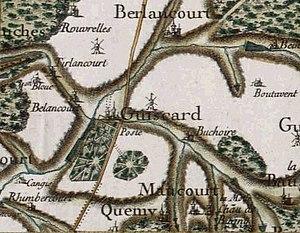
Carte de Cassini de Guiscard
Guiscard est une commune française située dans le département de l'Oise, en région Hauts-de-France.